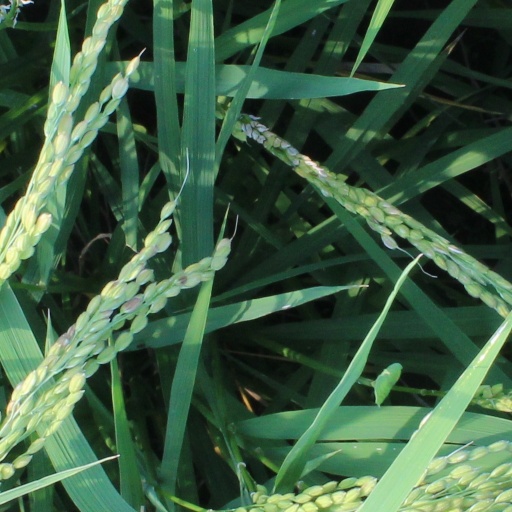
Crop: rice